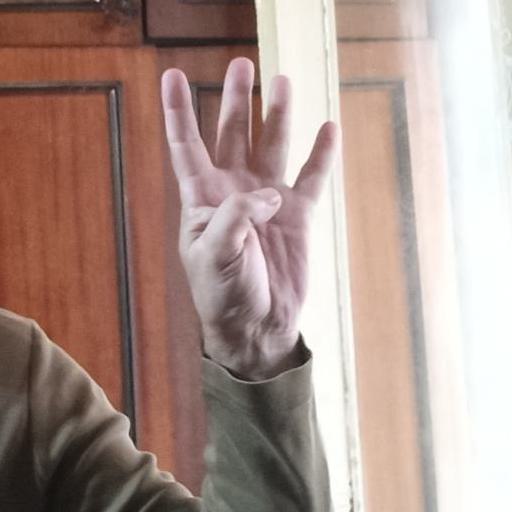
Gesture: four